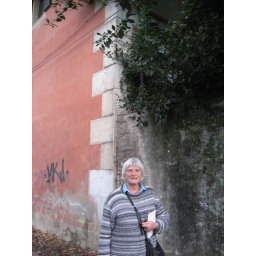
Catherine near the window (behind the tree) where her bedroom was.